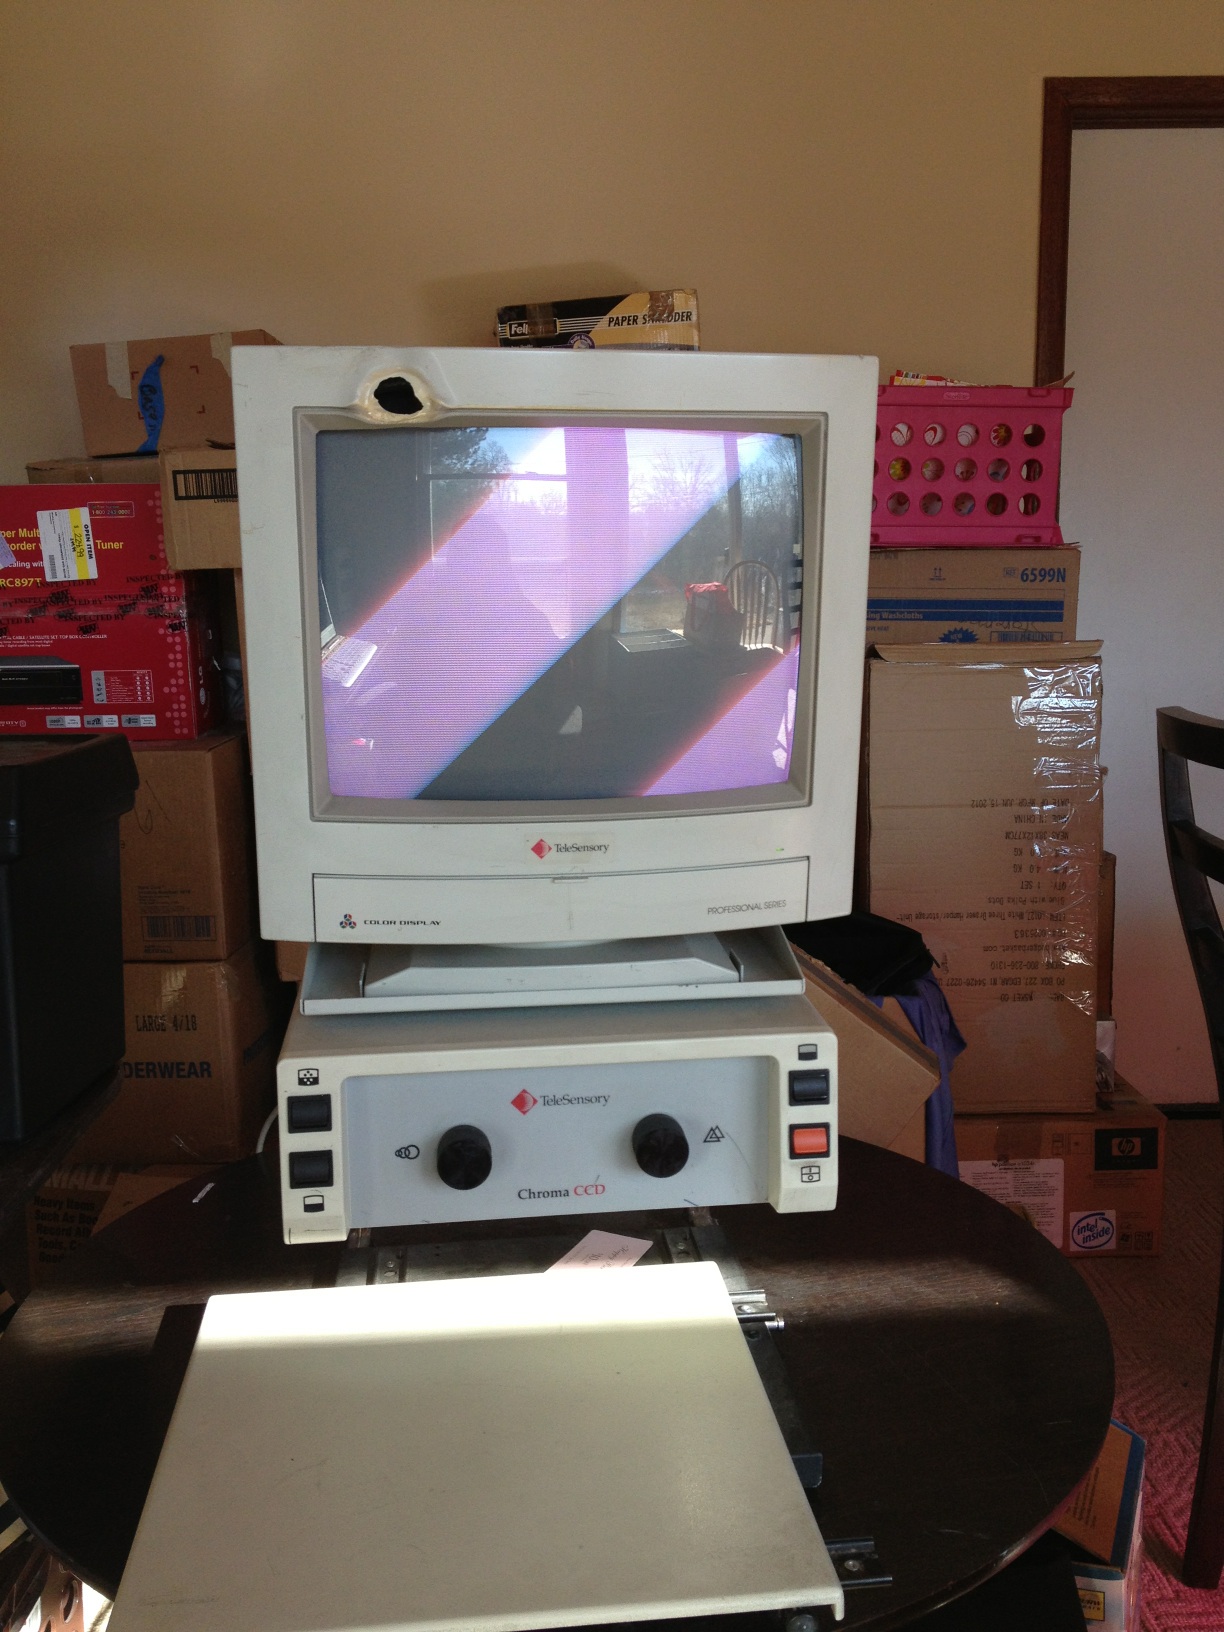Question: What is the name of this device, the manufacturer, and the serial number?
Answer: unanswerable